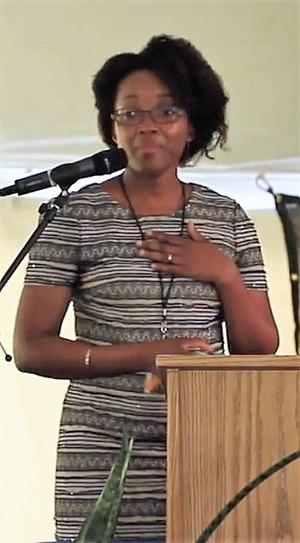
Sandrine Ngalula Mubenga est professeur en génie électrique spécialisée en énergie renouvelable, système photovoltaïque à l'université de Toledo. Elle est également la fondatrice et directrice de SMIN Power Group, une entreprise spécialisée en design et installation de dispositif d'énergie renouvelable basée aux États-Unis et en République démocratique de Congo depuis 2011.